Invention of the integrated circuit

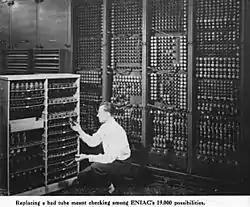
Changing vacuum tubes in the computer ENIAC. By the 1940s, some computational devices reached the level at which the losses from failures and downtime outweighed the economic benefits.

During and immediately after World War II a phenomenon named "the tyranny of numbers" was noticed, that is, some computational devices reached a level of complexity at which the losses from failures and downtime exceeded the expected benefits. Each Boeing B-29 (put into service in 1944) carried 300–1000 vacuum tubes and tens of thousands of passive components. The number of vacuum tubes reached thousands in advanced computers and more than 17,000 in the ENIAC (1946). Each additional component reduced the reliability of a device and lengthened the troubleshooting time. Traditional electronics reached a deadlock and a further development of electronic devices required reducing the number of their components.